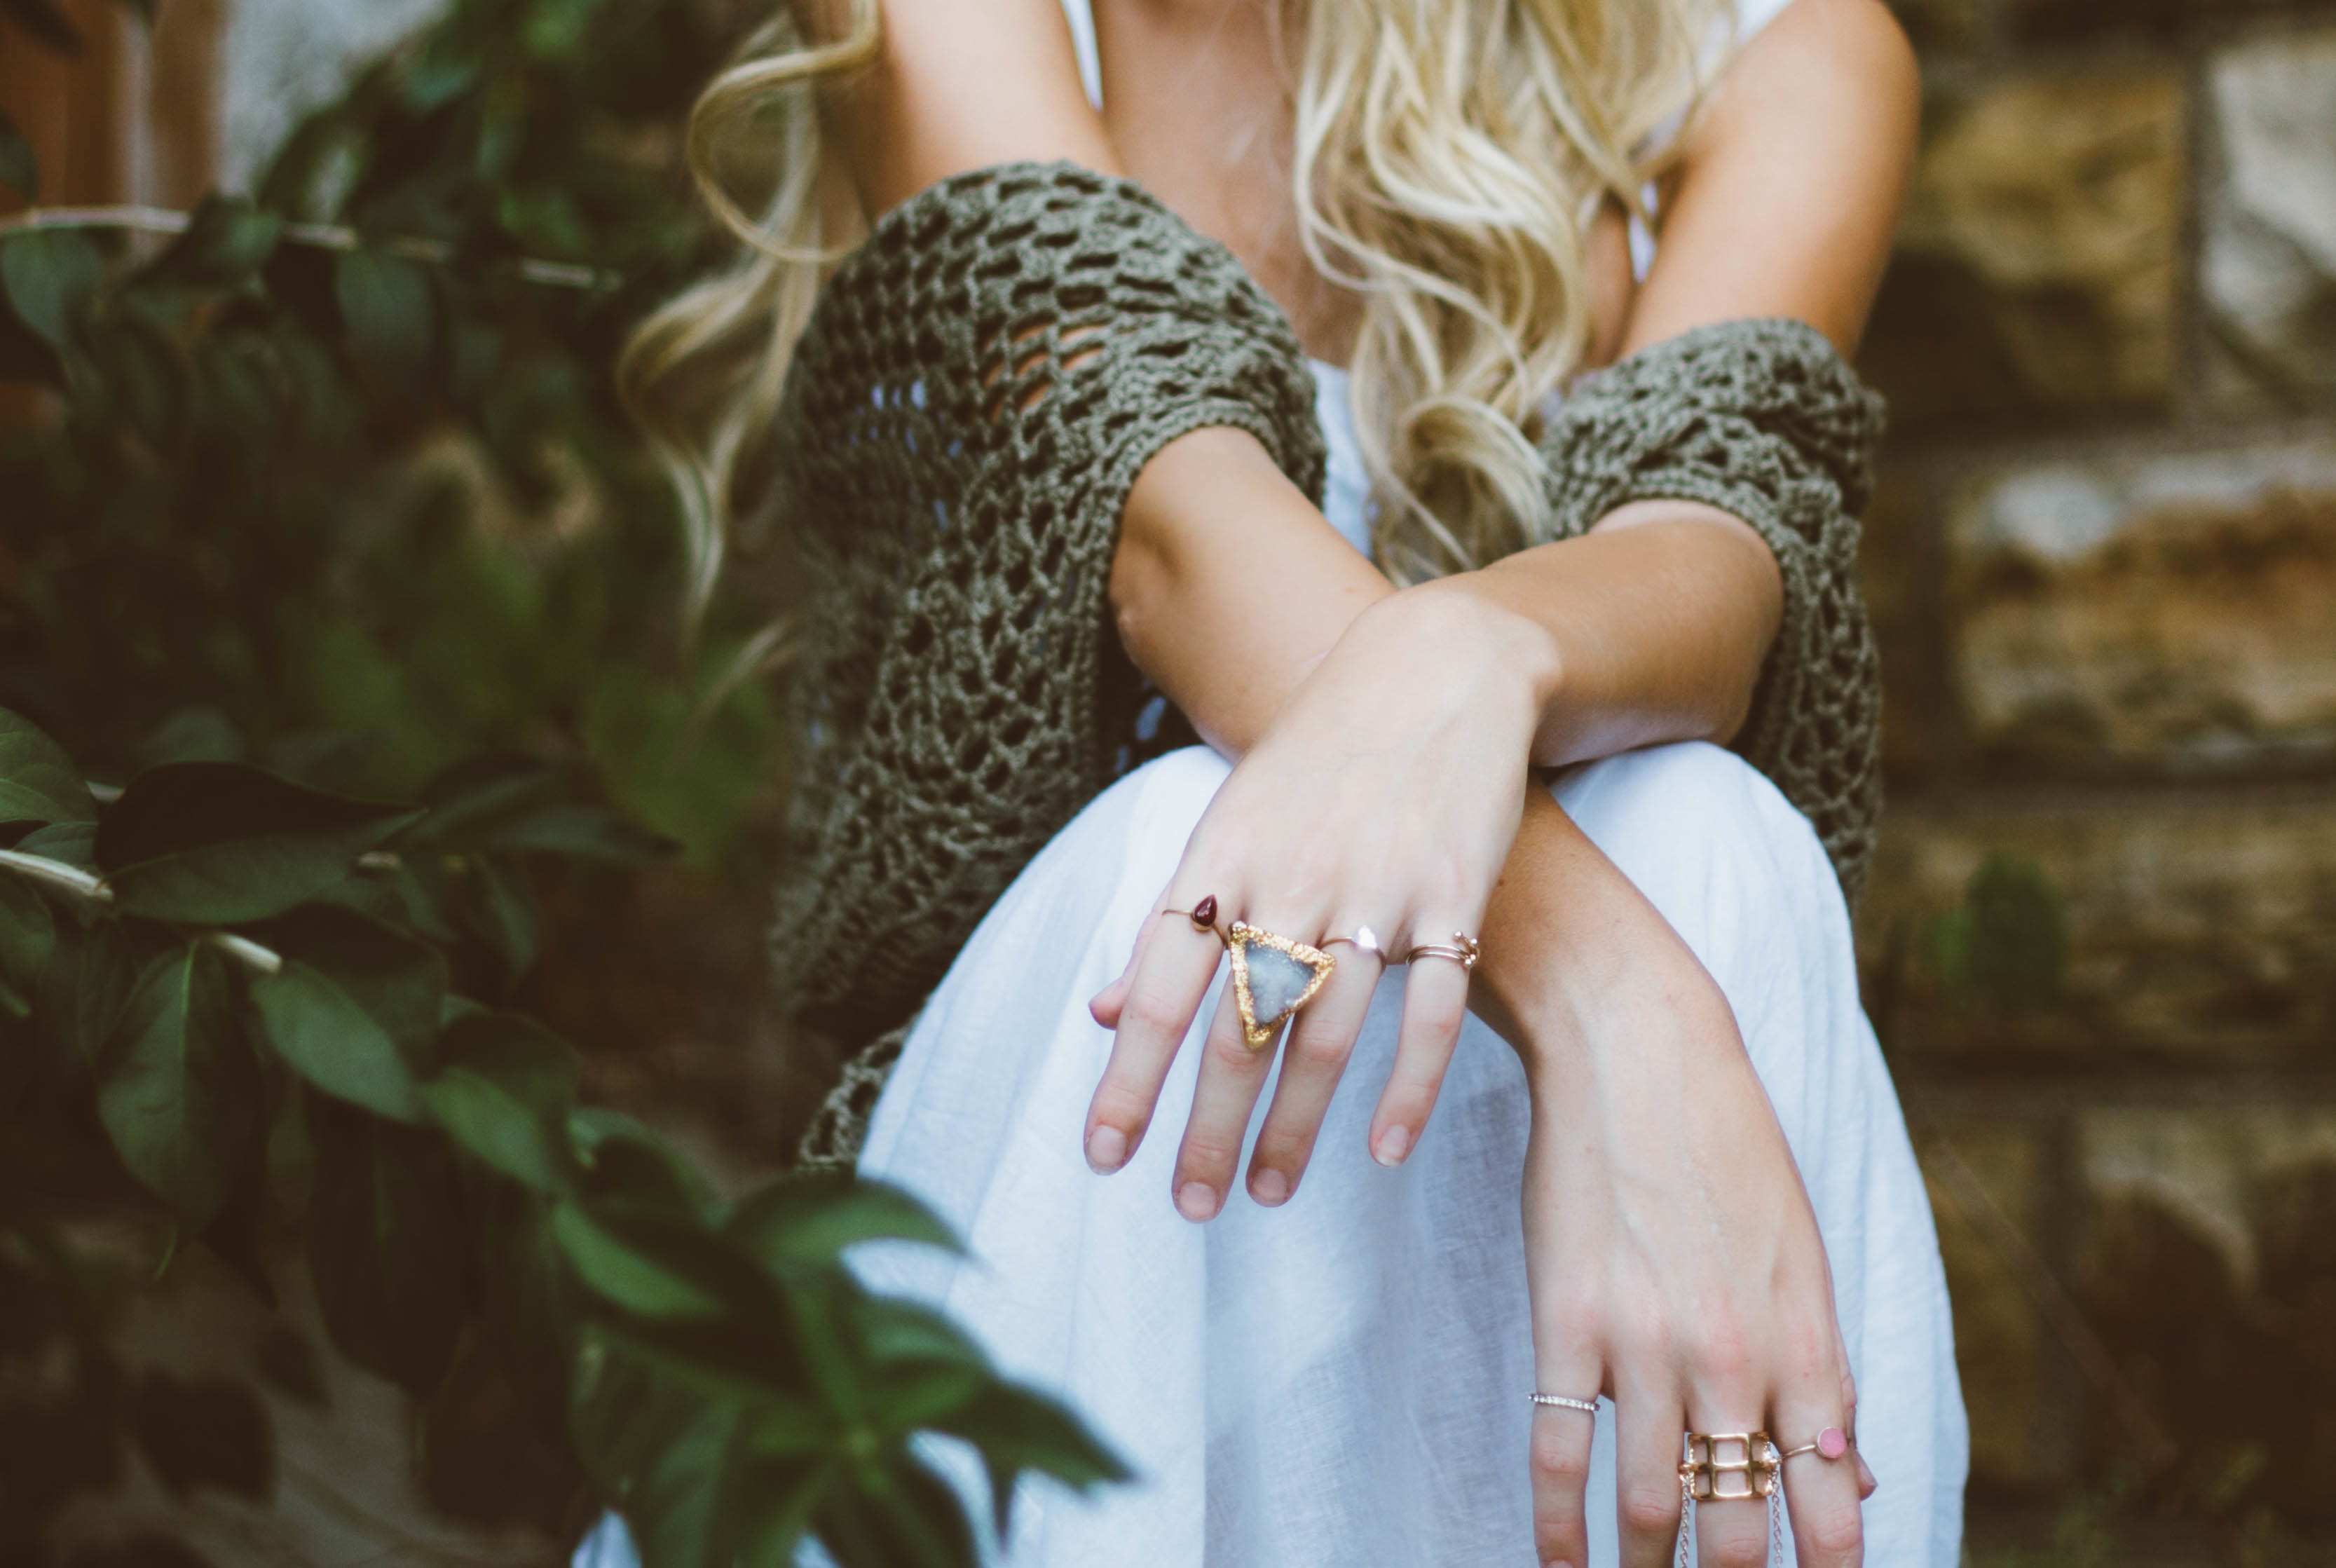
hand, girl, woman, photography, leg, model, finger, spring, romance, fashion, bride, jewelry, jewellery, ceremony, dress, hands, photograph, beauty, style, rings, glamour, interaction, photo shoot, portrait photography